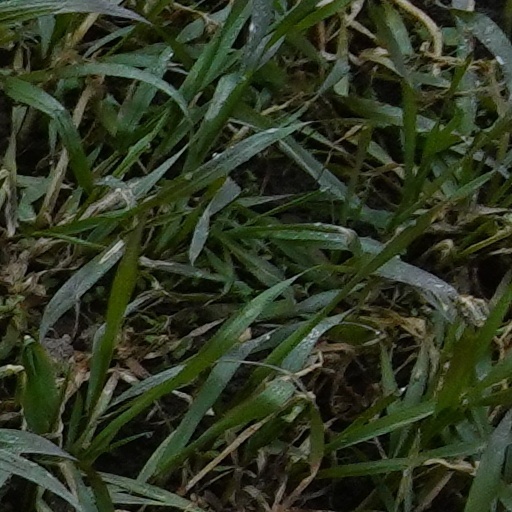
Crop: wheat